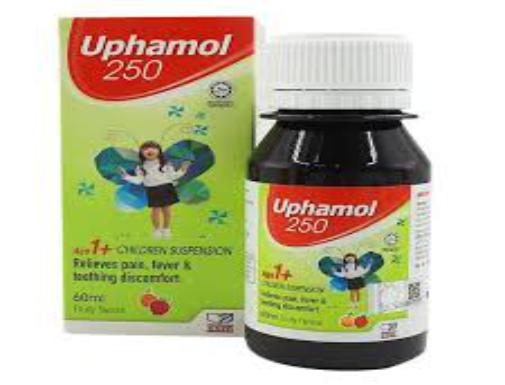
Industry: Medical